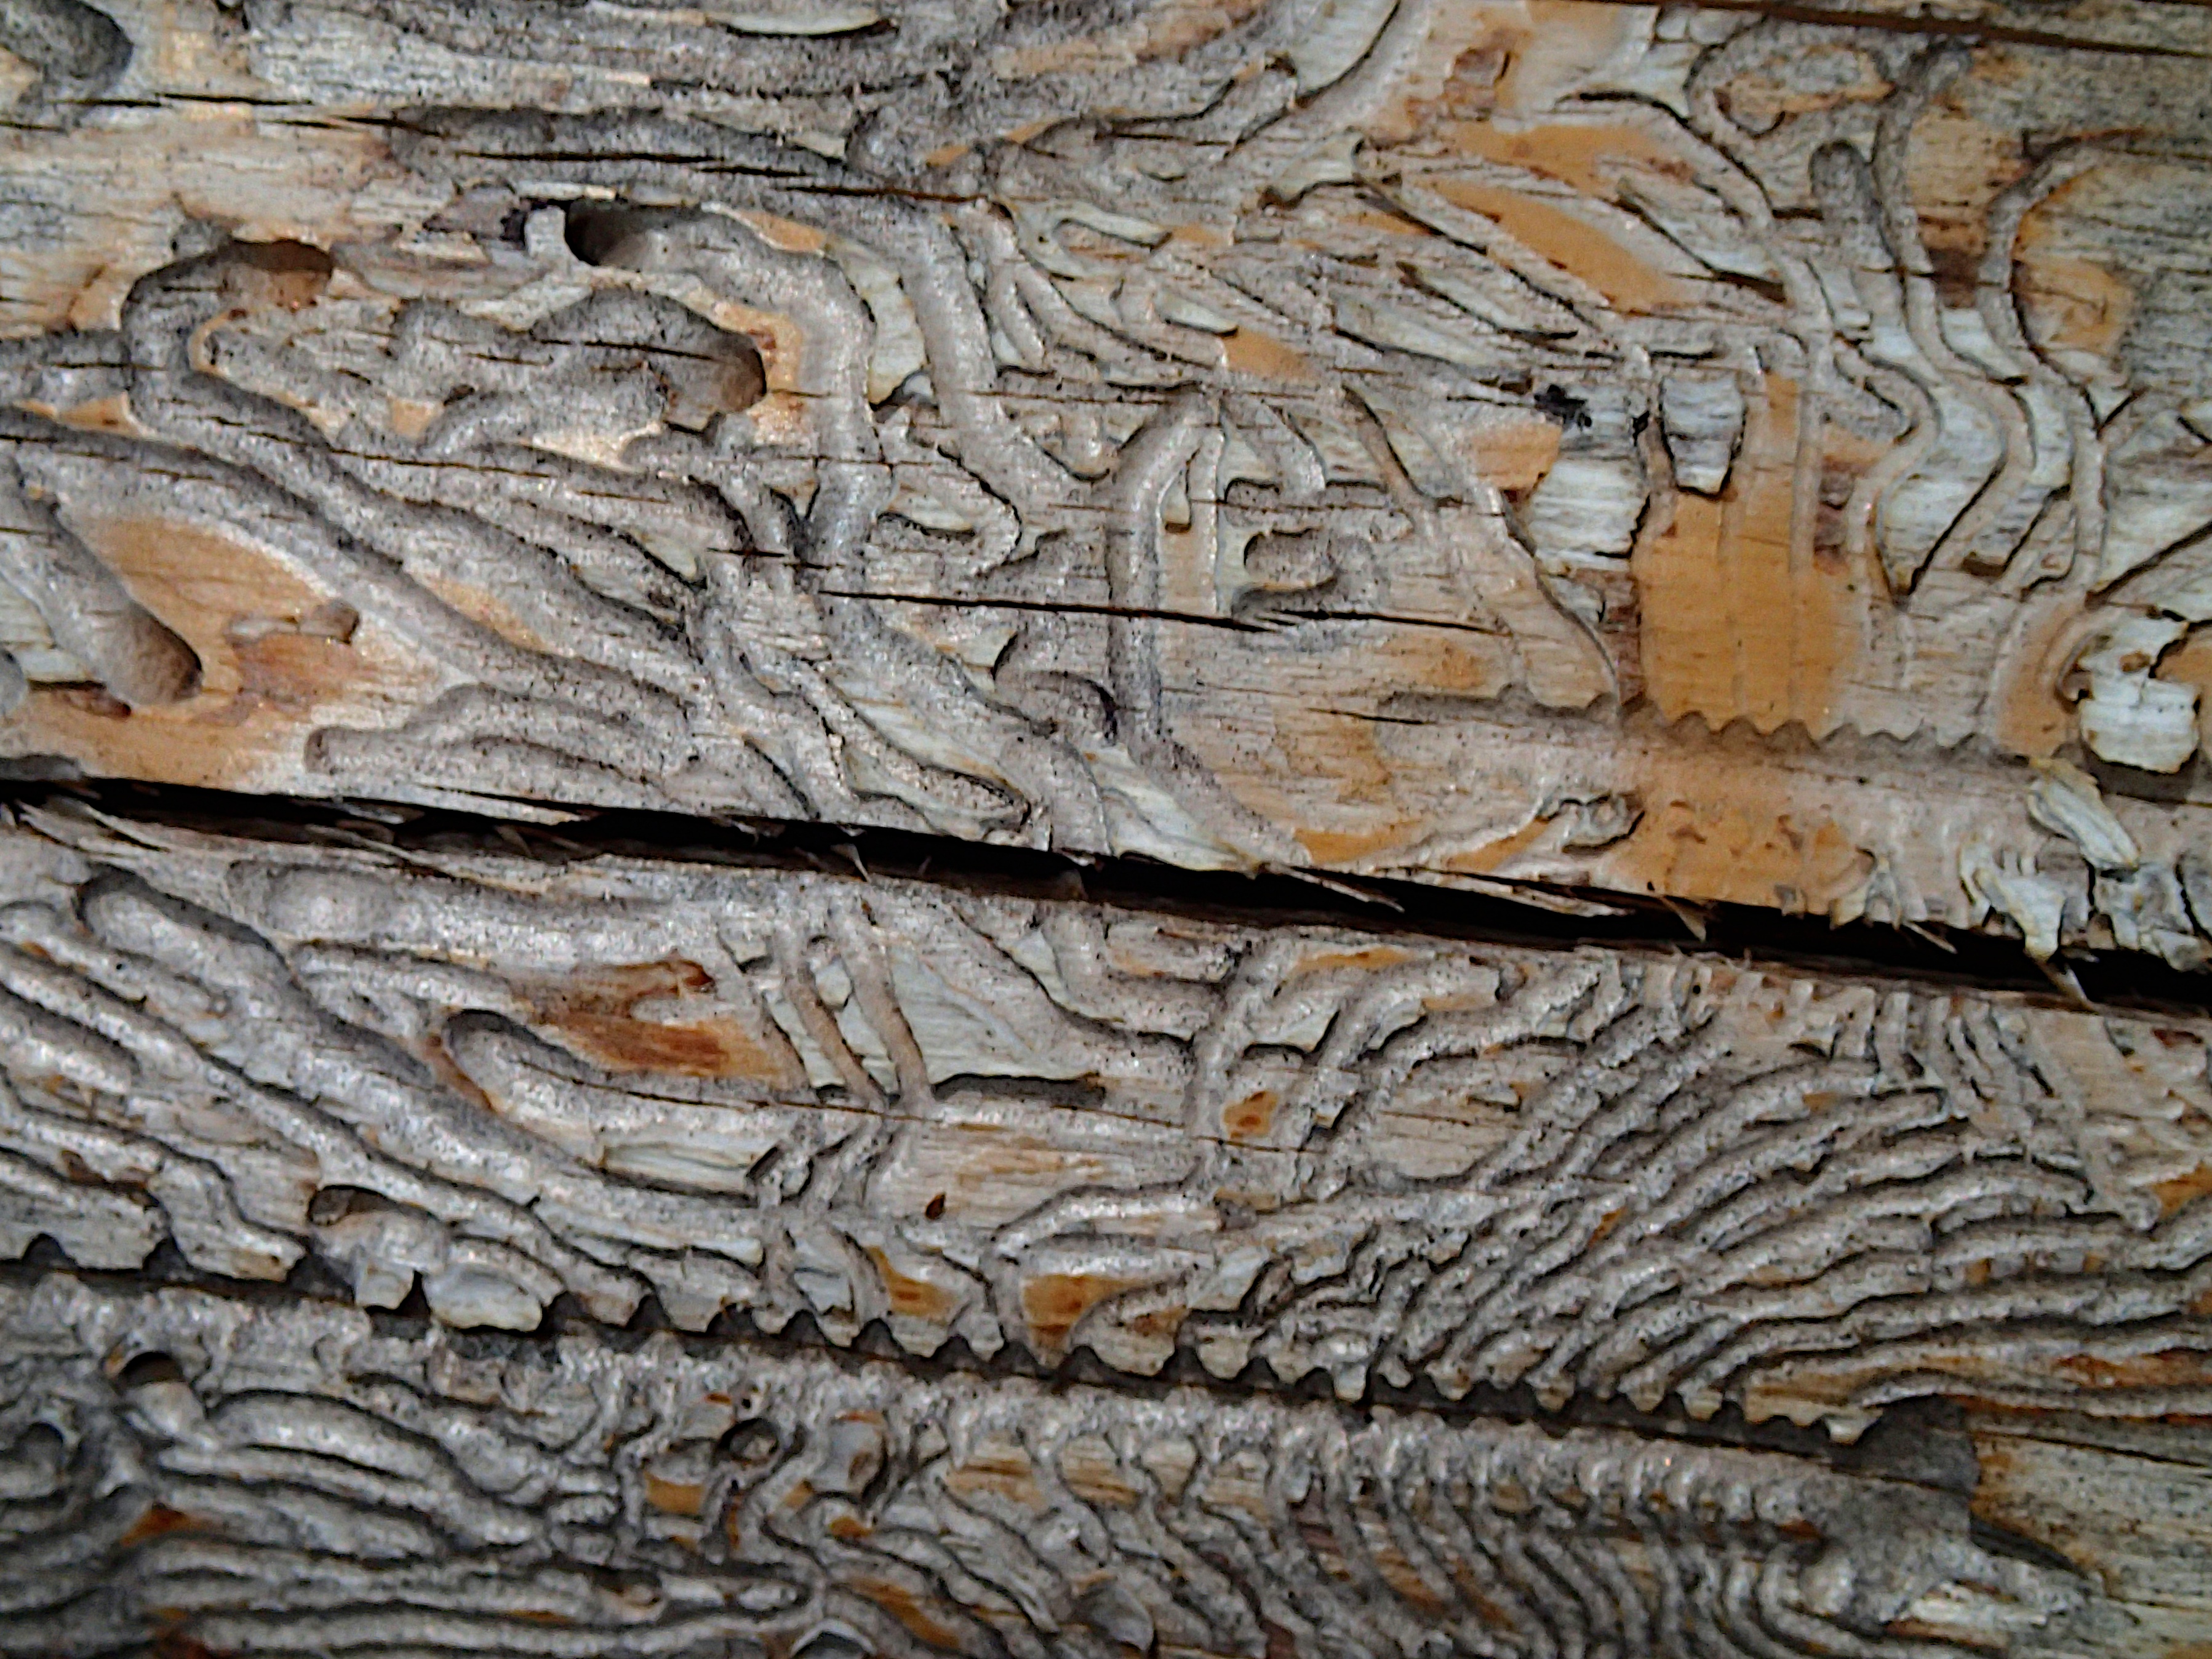
tree, rock, branch, wood, texture, trunk, wall, formation, soil, stone wall, geology, carving, relief, flooring, ancient history, woody plant